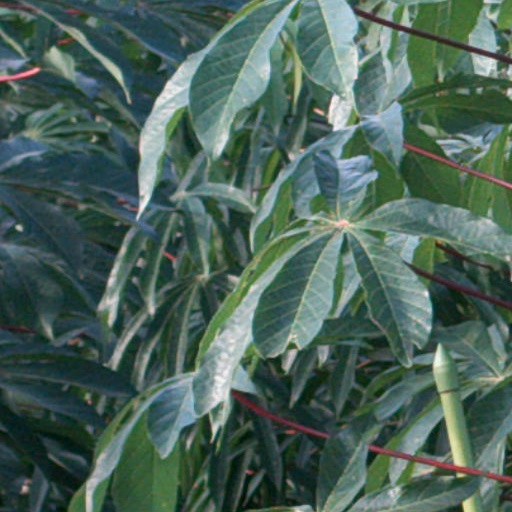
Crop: cassava